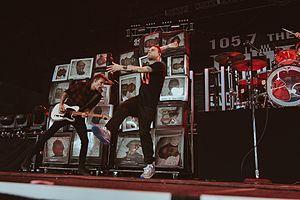
The Used est un groupe de rock alternatif américain, originaire d'Orem, dans l'Utah. Le groupe comprend le chanteur Bert McCracken, le guitariste Joey Bradford, le bassiste Jeph Howard, et le batteur Dan Whitesides.